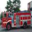
Label: truck